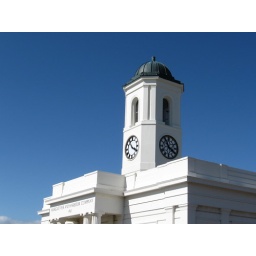
The bleached-white building set against the blue sky grasped me with its almost mediterranean feel.